Preston Hollow, Dallas

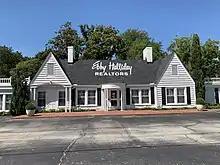
The former Preston Hollow Town Hall

Provisioned by the Preston Road Fresh Water Supply District, the North Dallas town of Preston Hollow was named for the dark wooded area with creeks and hollows extending westward from Preston Road. The westward boundary is generally agreed to be Marsh Lane.[4]